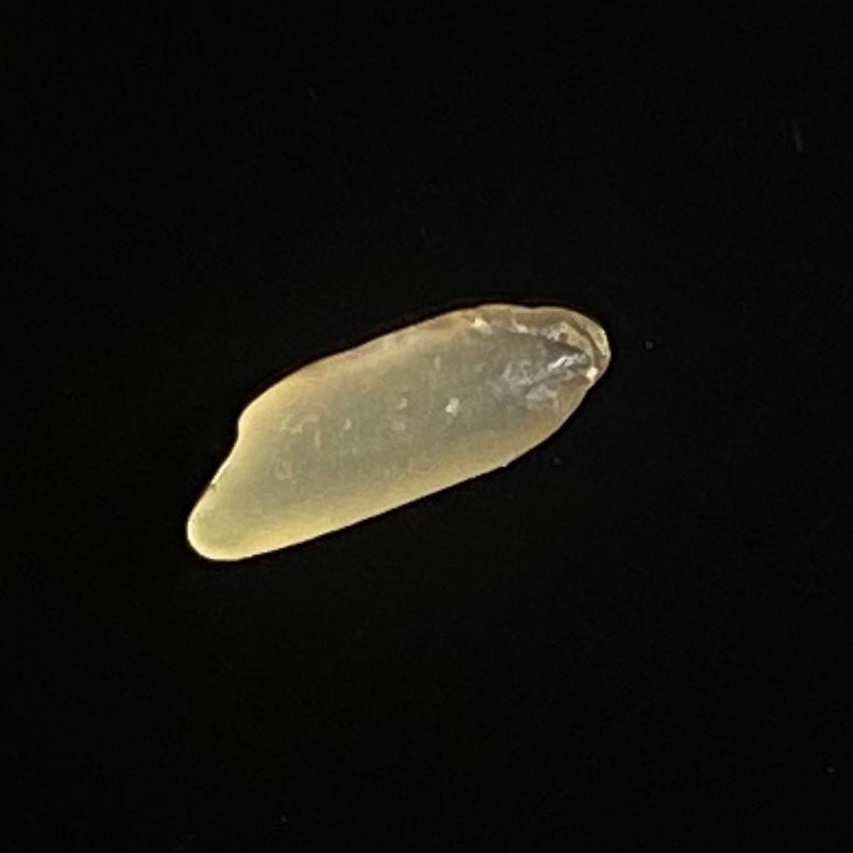
Rice variety: Shorna5